Golden Fleece Award

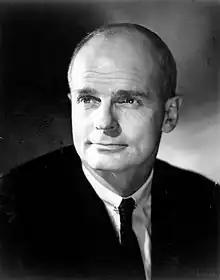
William Proxmire issued the Golden Fleece 168 times for what he deemed wasteful spending

The Golden Fleece Award (1975–1988) was a tongue-in-cheek award given to public officials in the United States for squandering public money. Its name is sardonically taken from the actual Order of the Golden Fleece, a prestigious chivalric award created in the late 15th century. It is a play on the transitive verb "fleece", or charging excessively for goods or services.